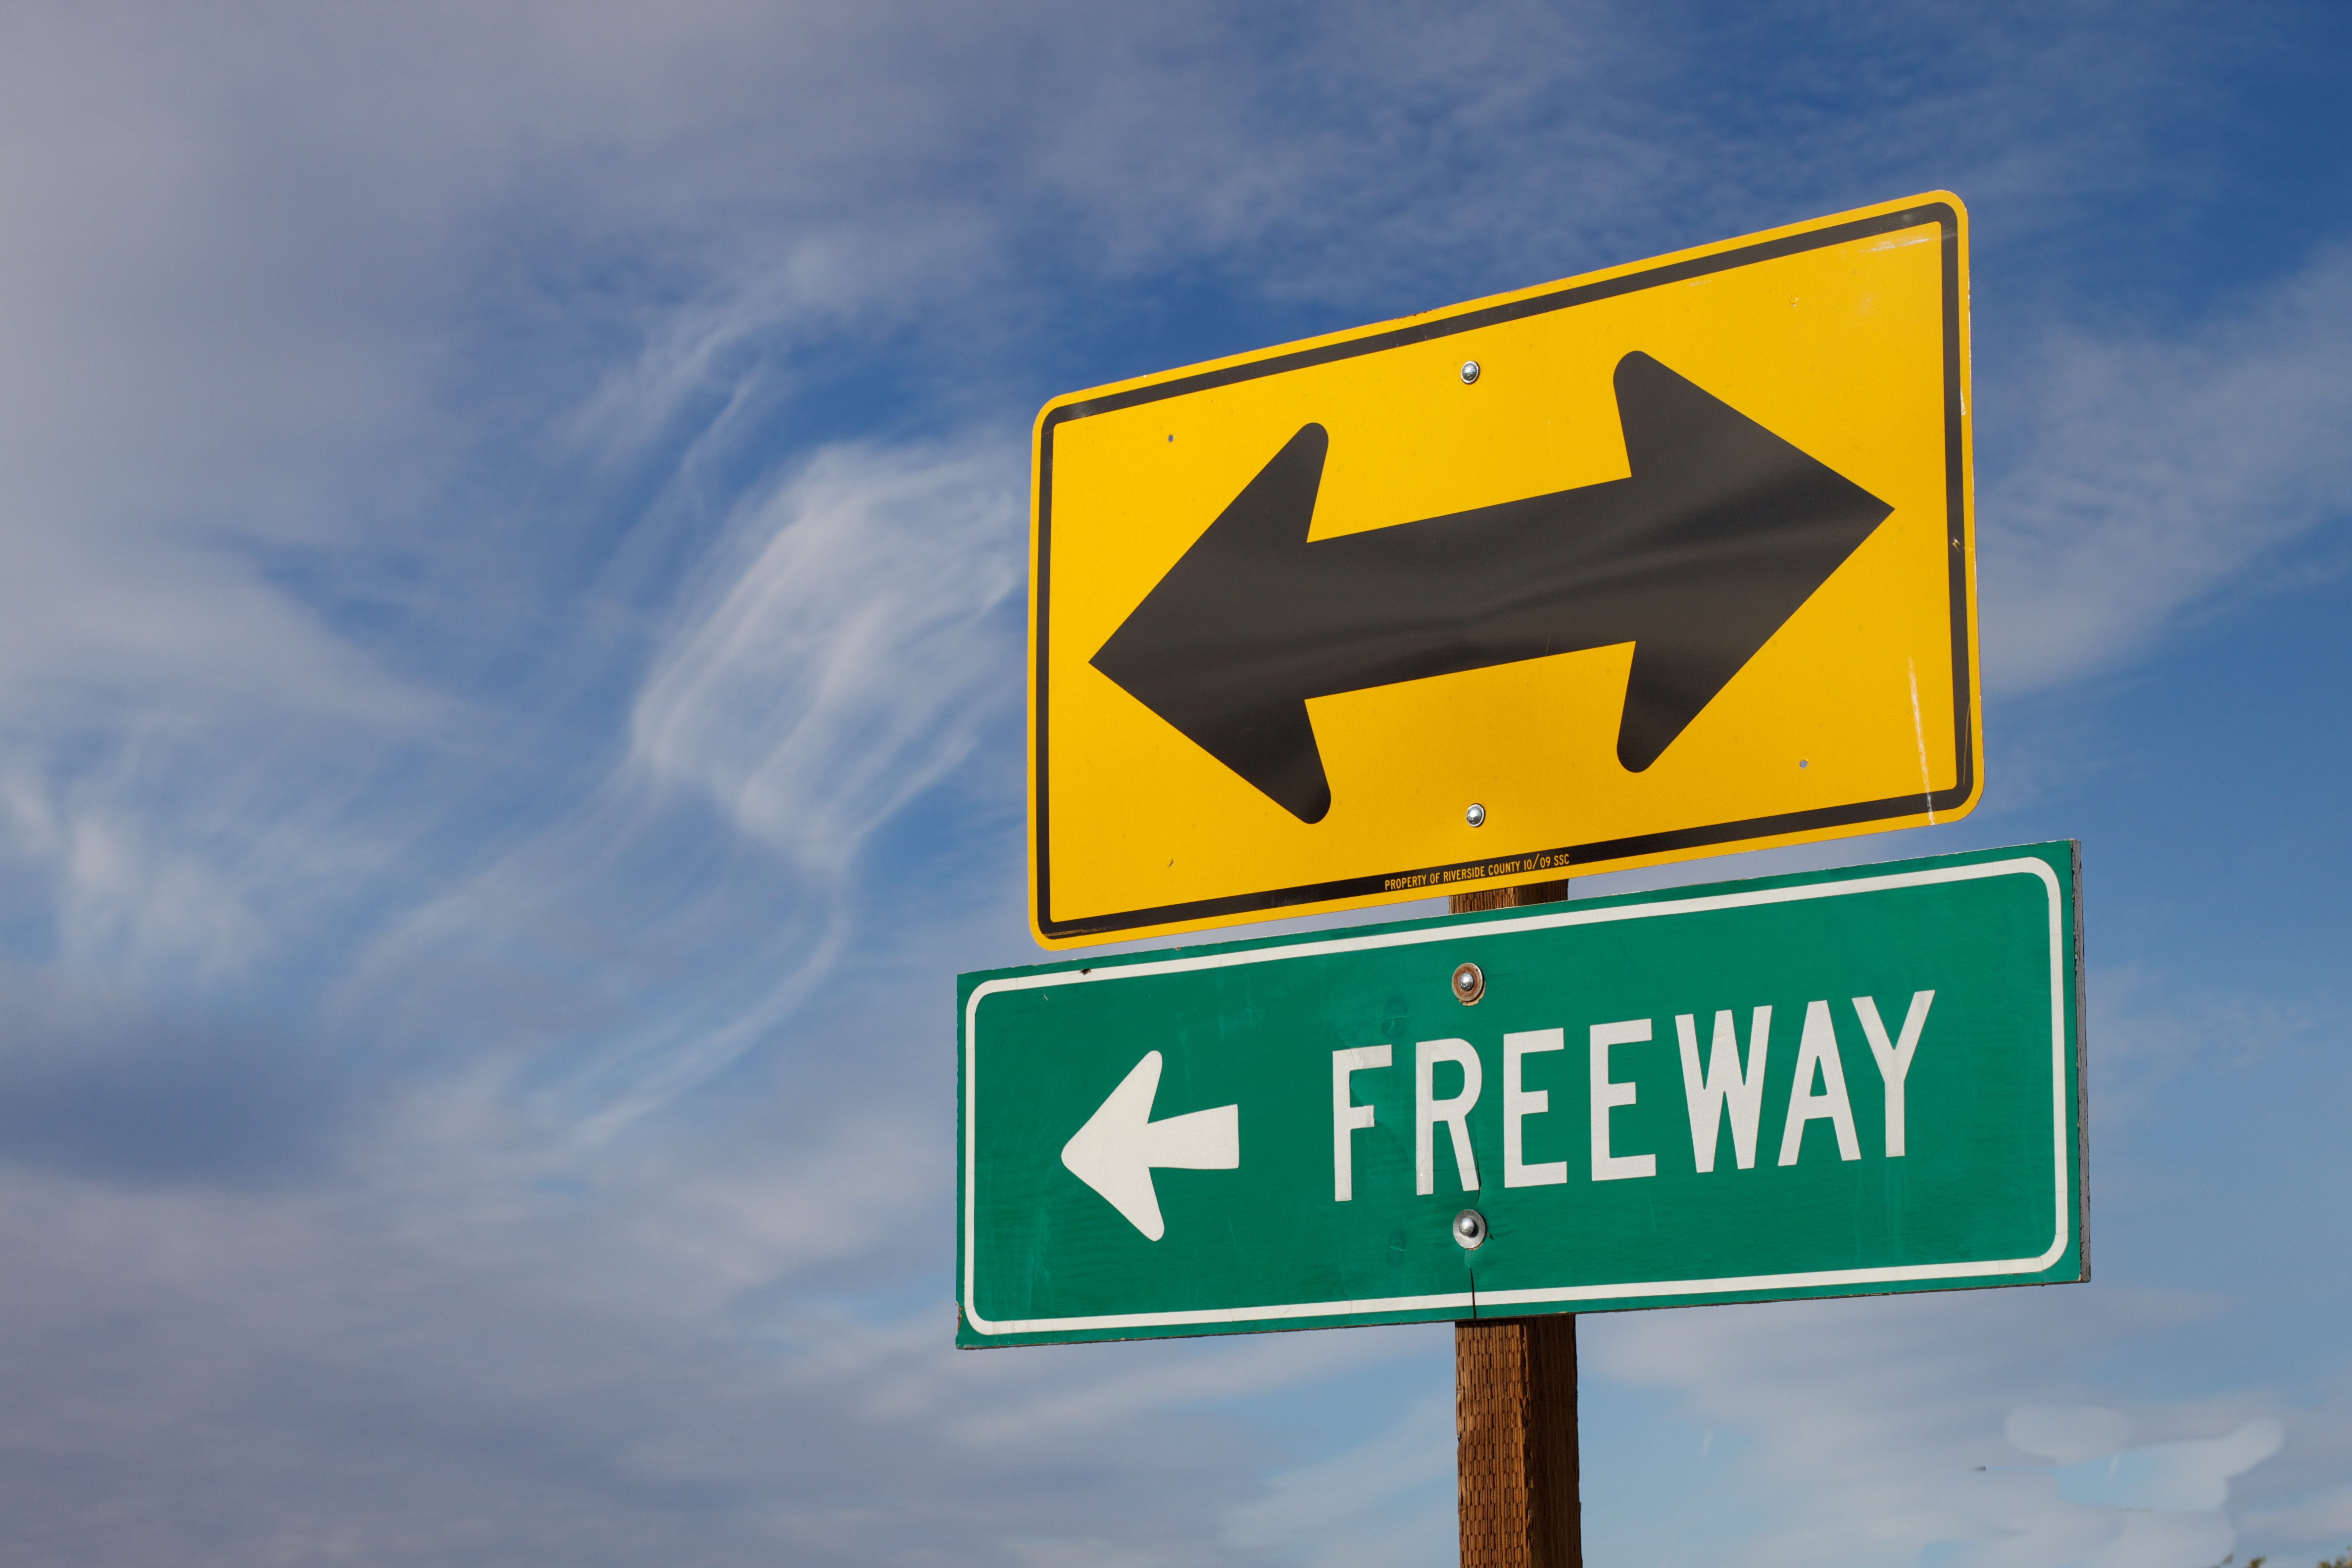
sign, street sign, signage, lane, traffic sign